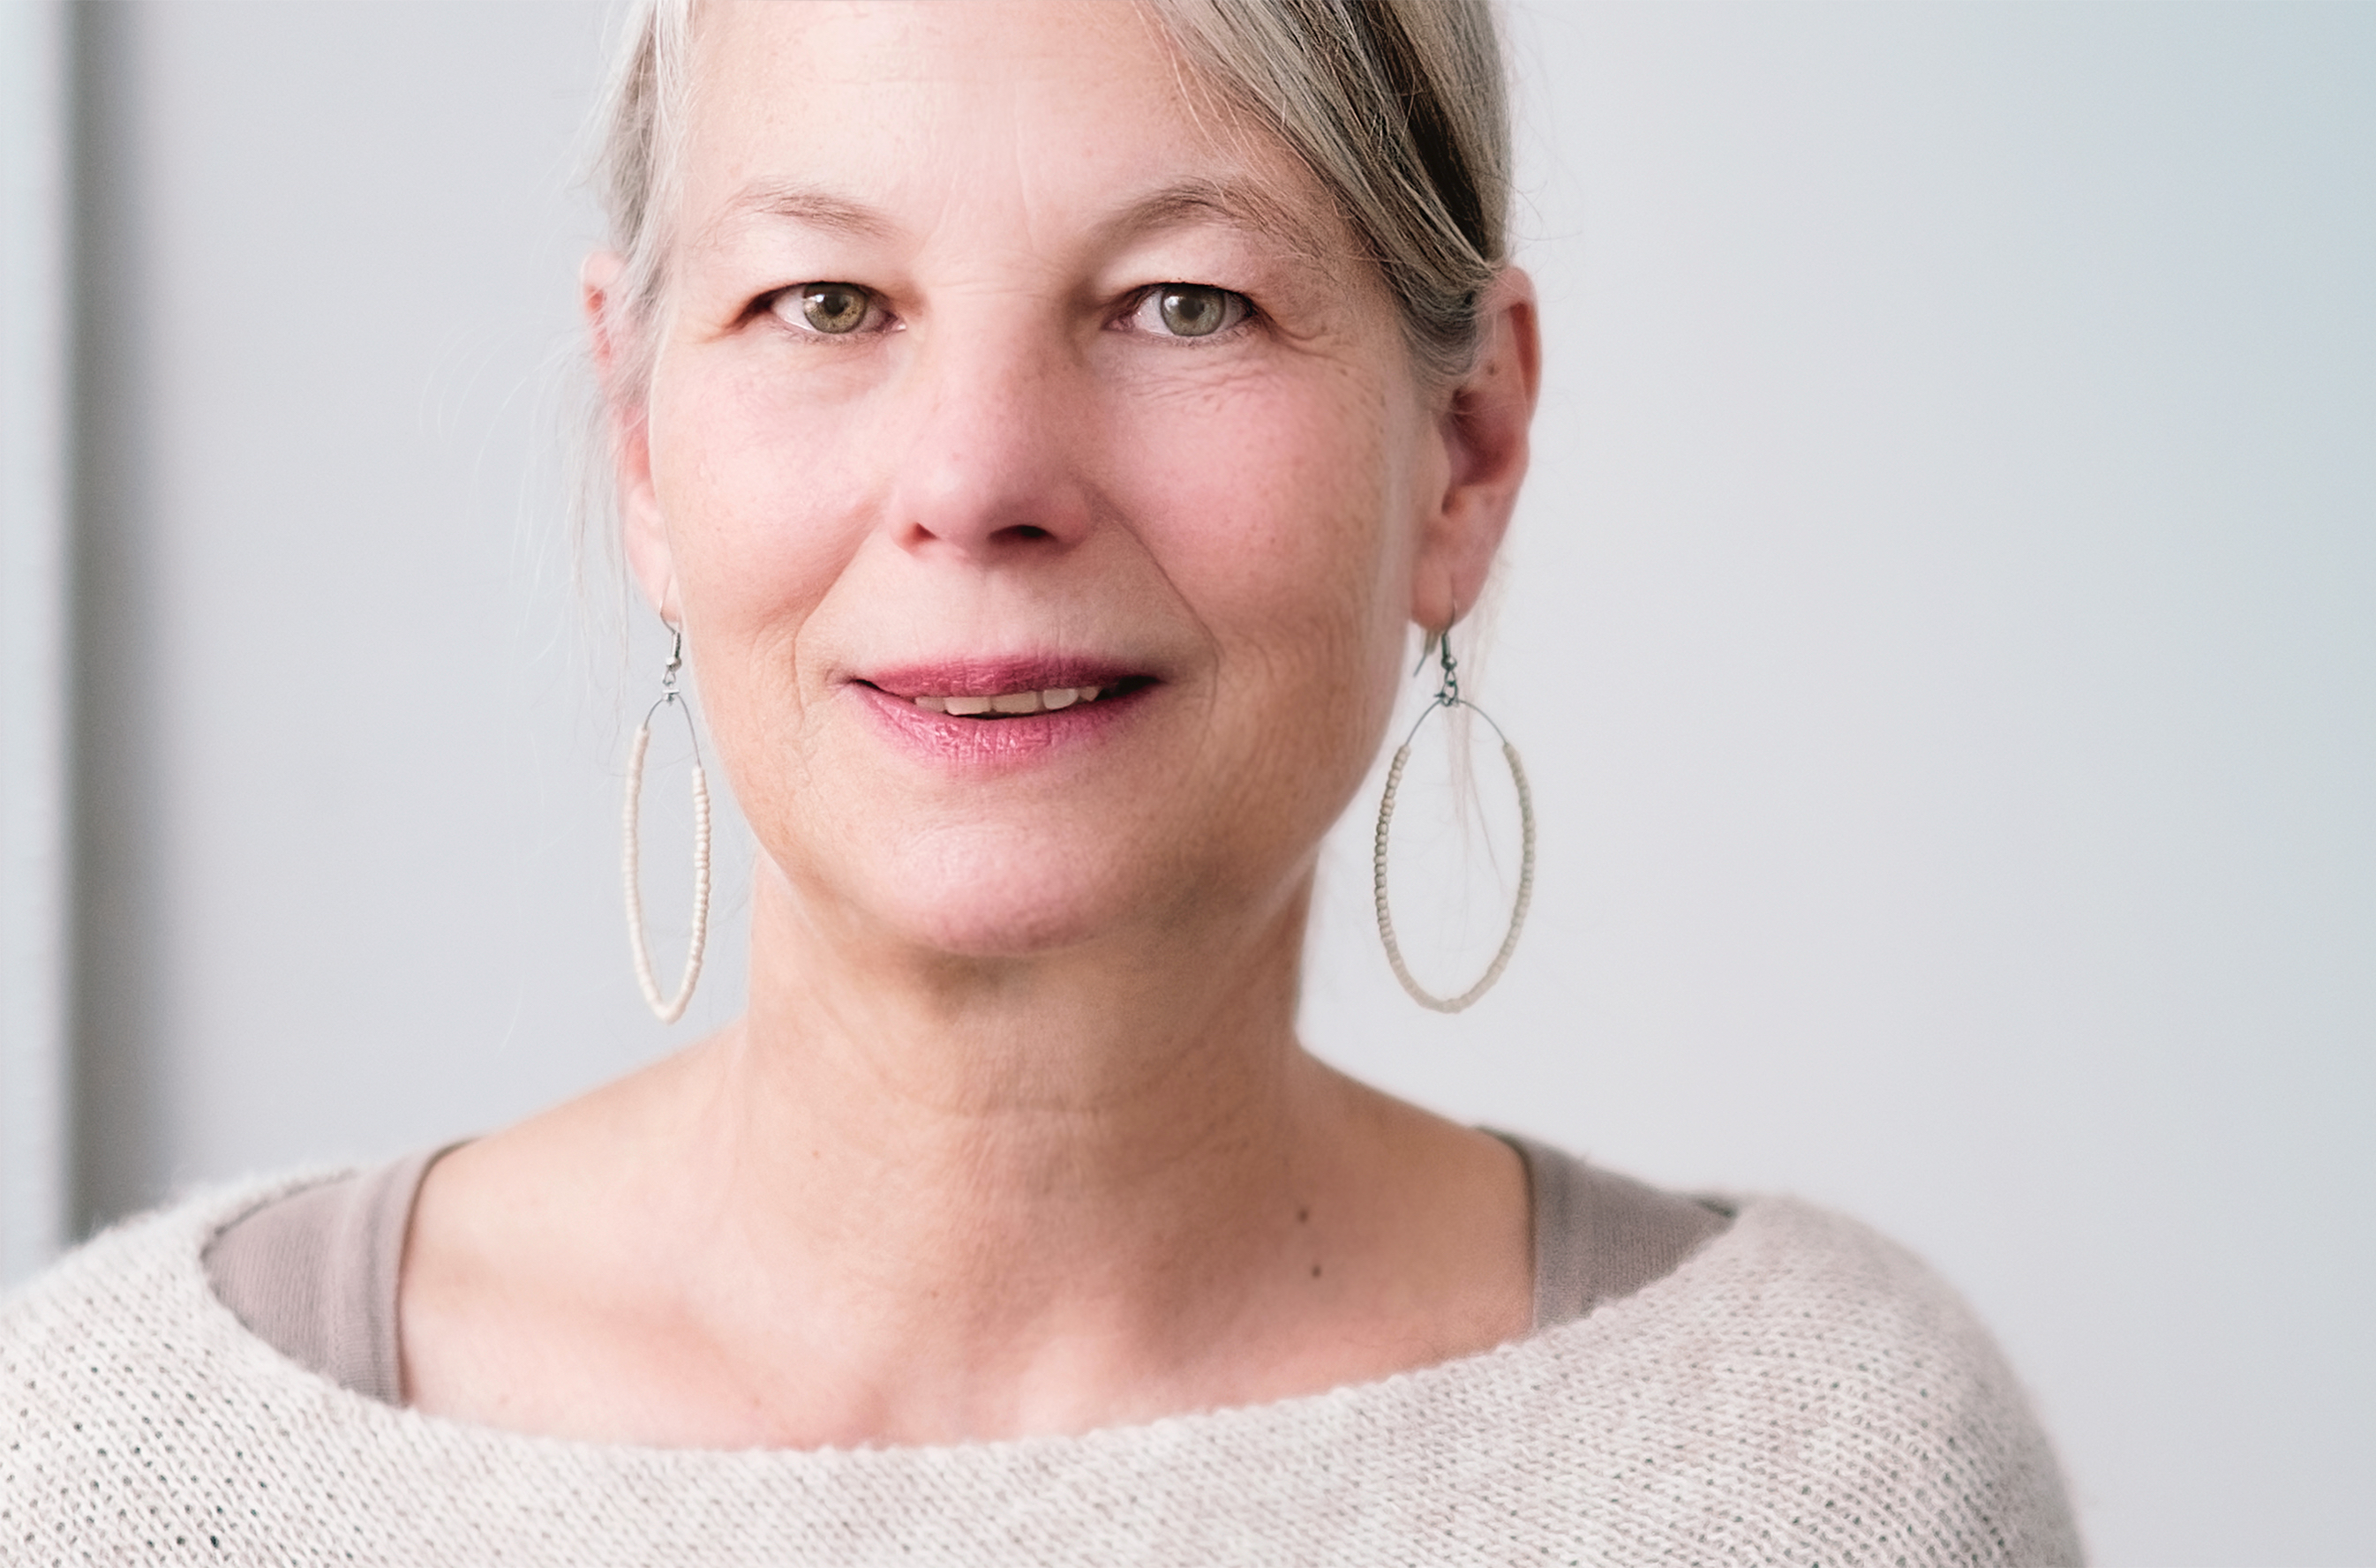
person, woman, hair, female, portrait, lady, lip, hairstyle, eyebrow, earring, face, nose, cheek, eye, head, skin, beauty, organ, older, chin, portrait photography